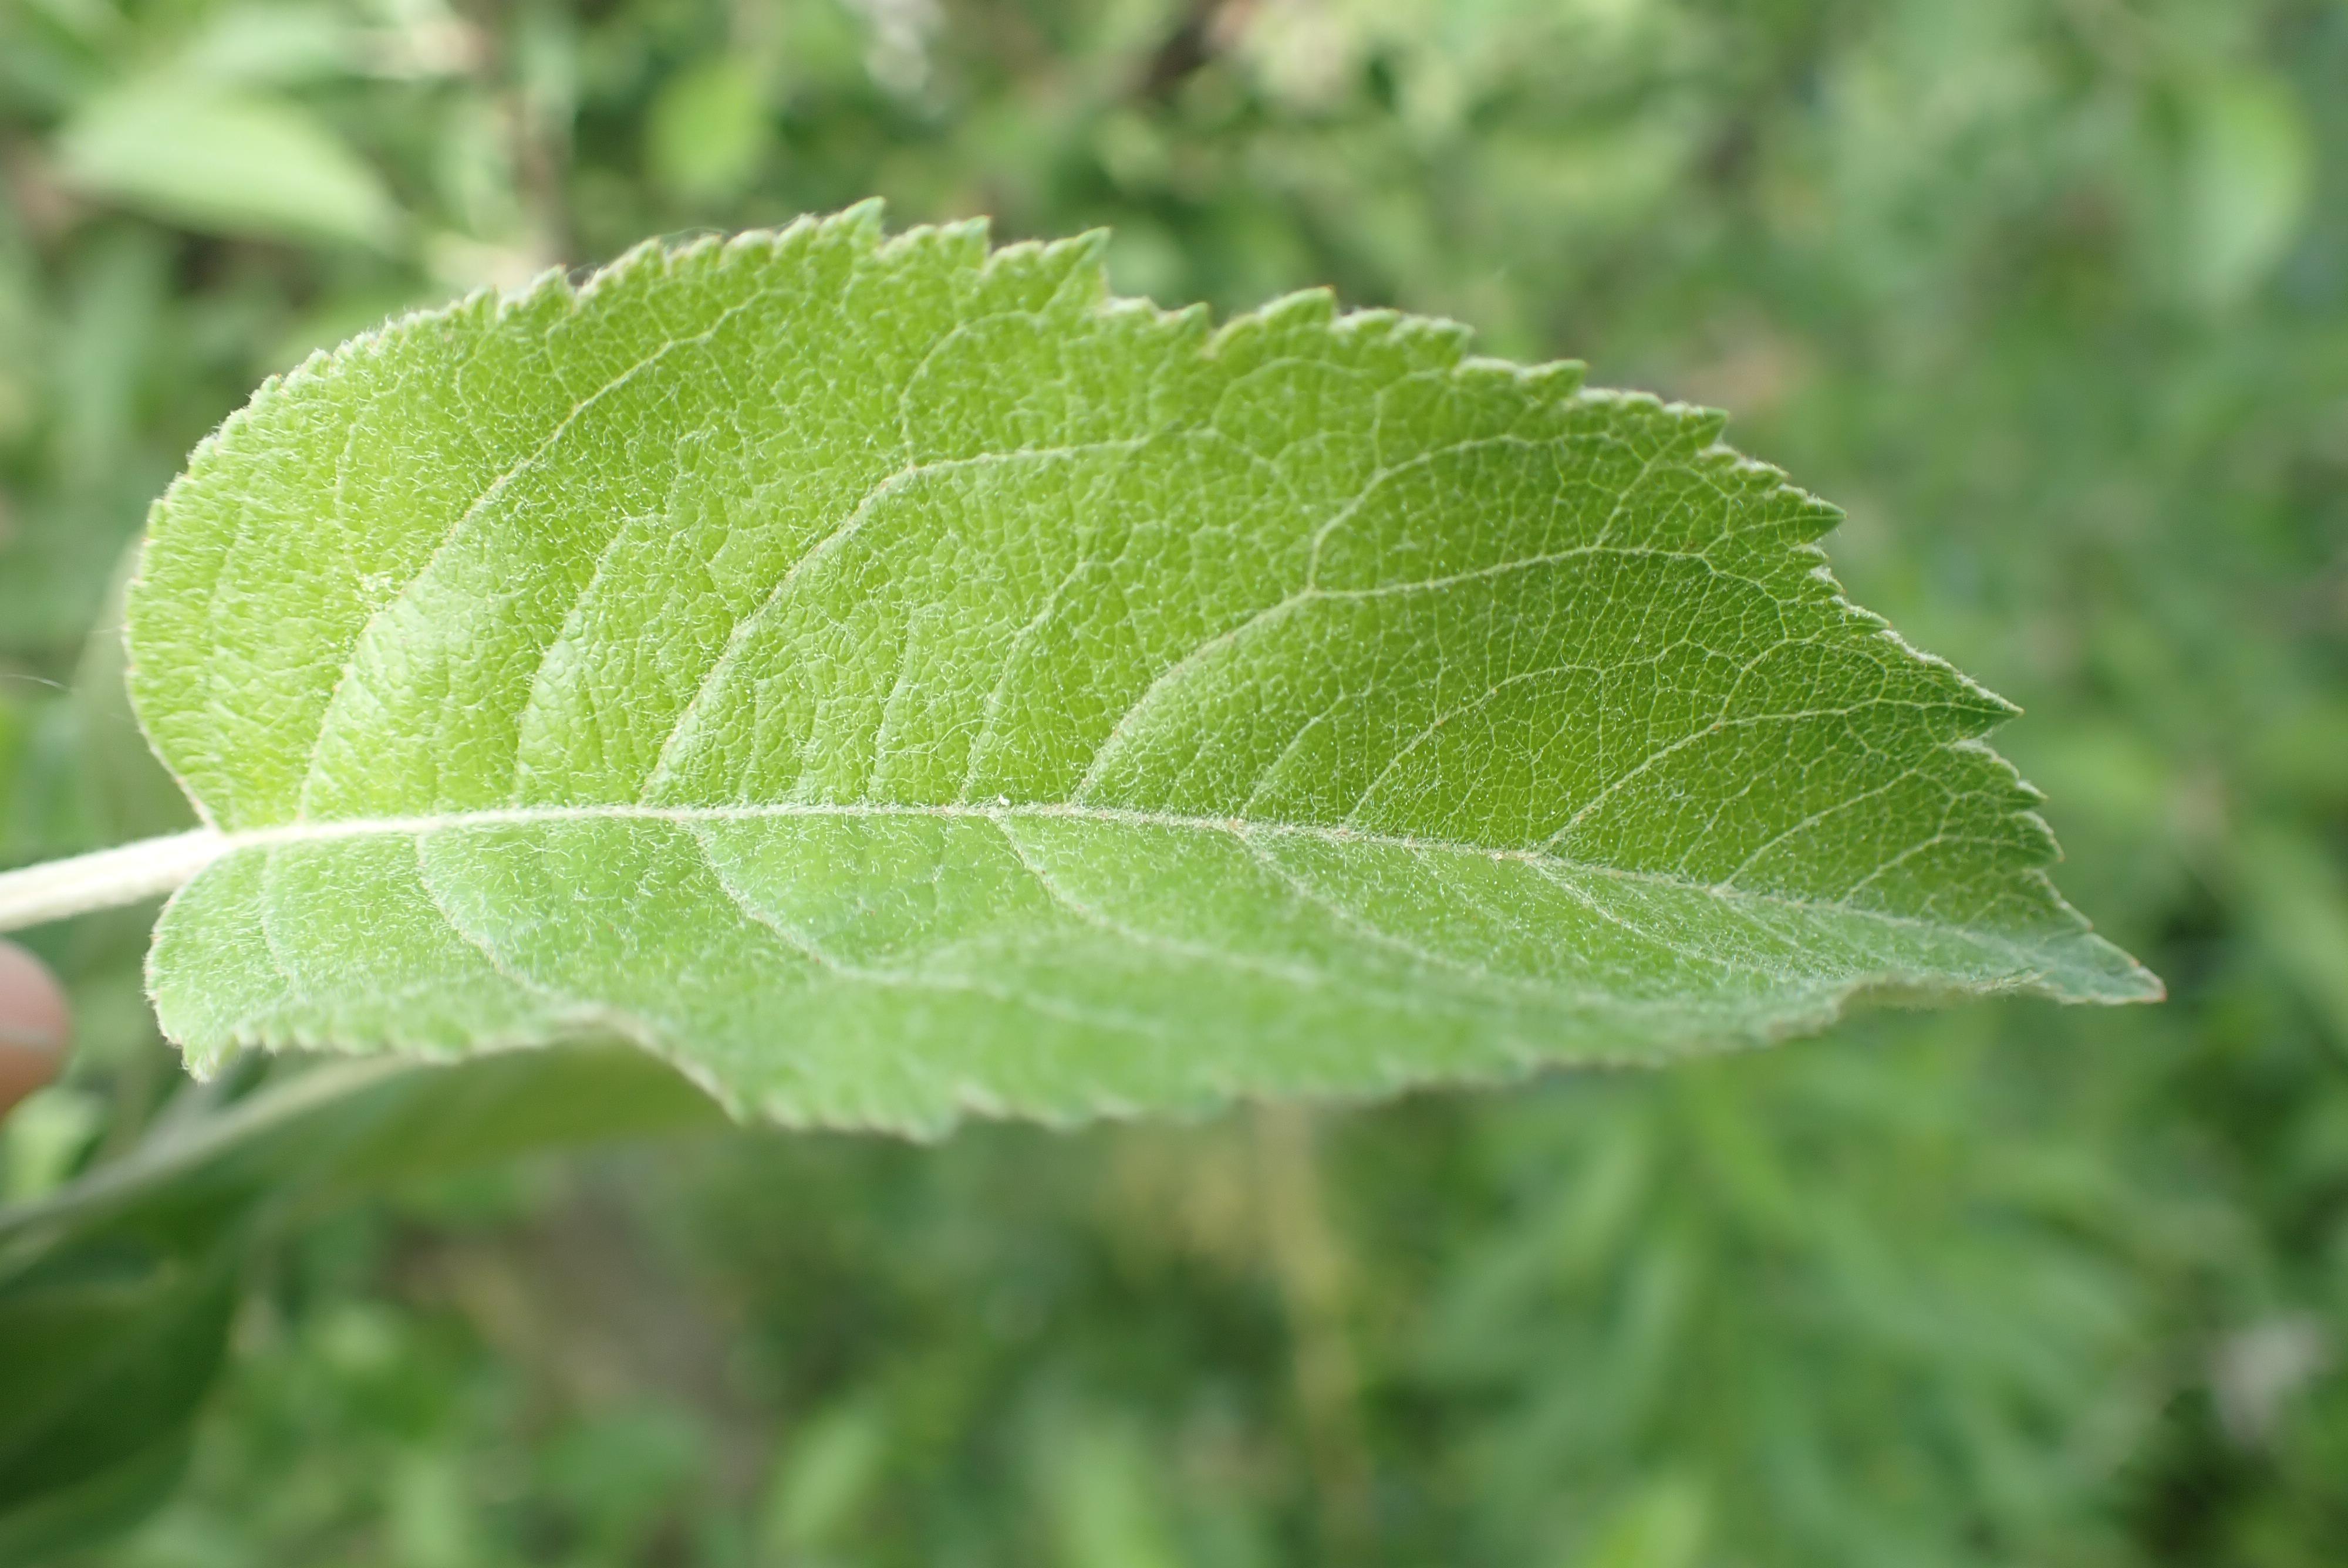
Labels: healthy